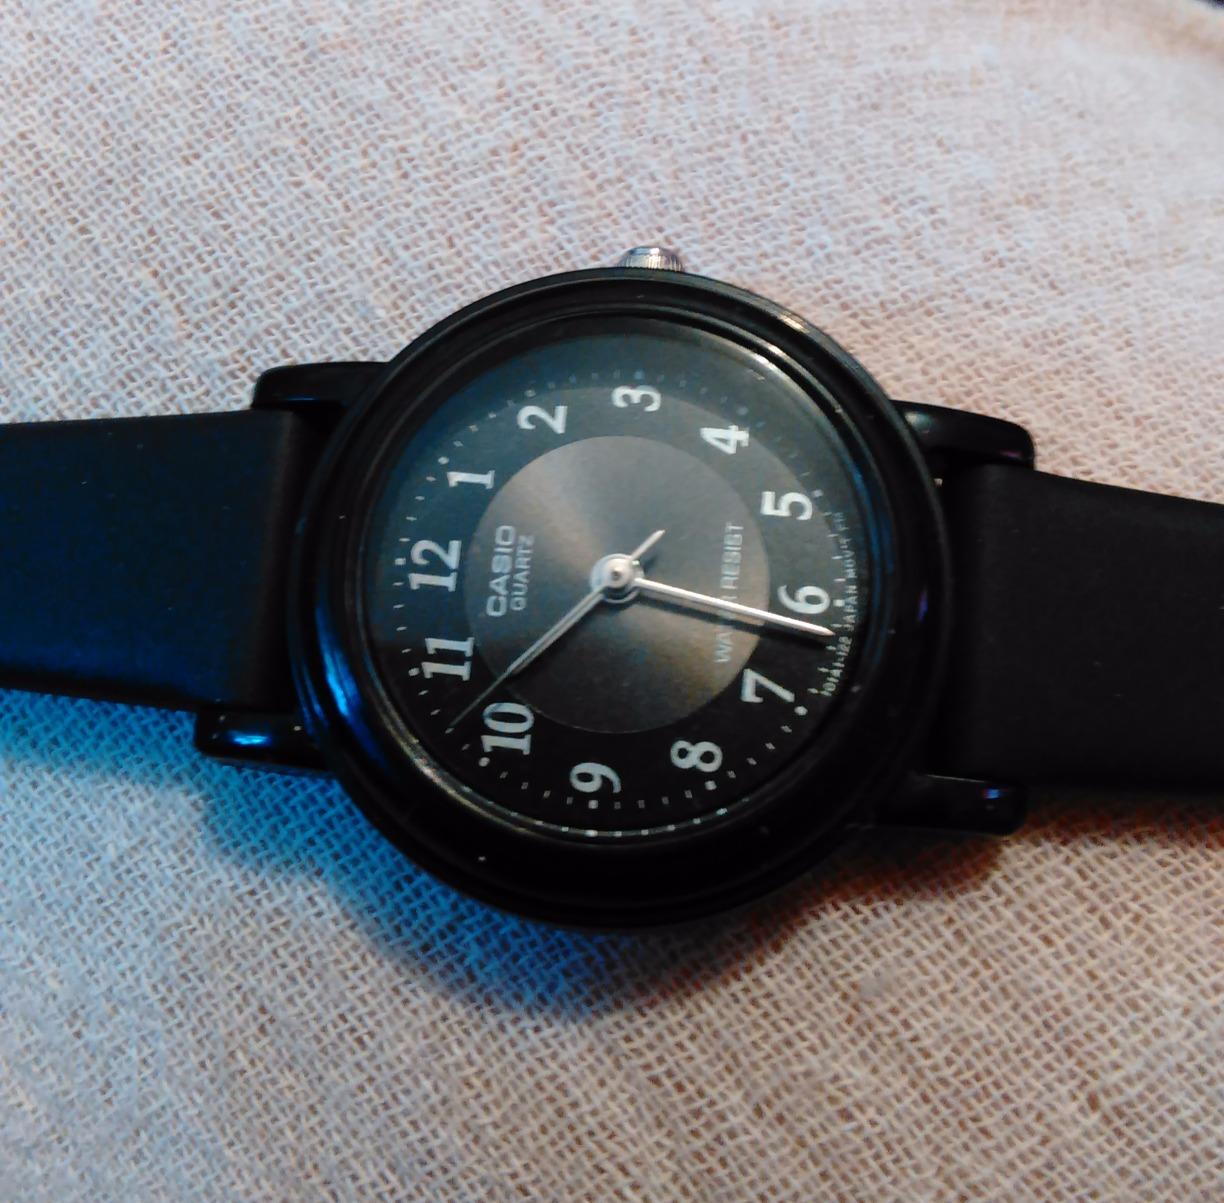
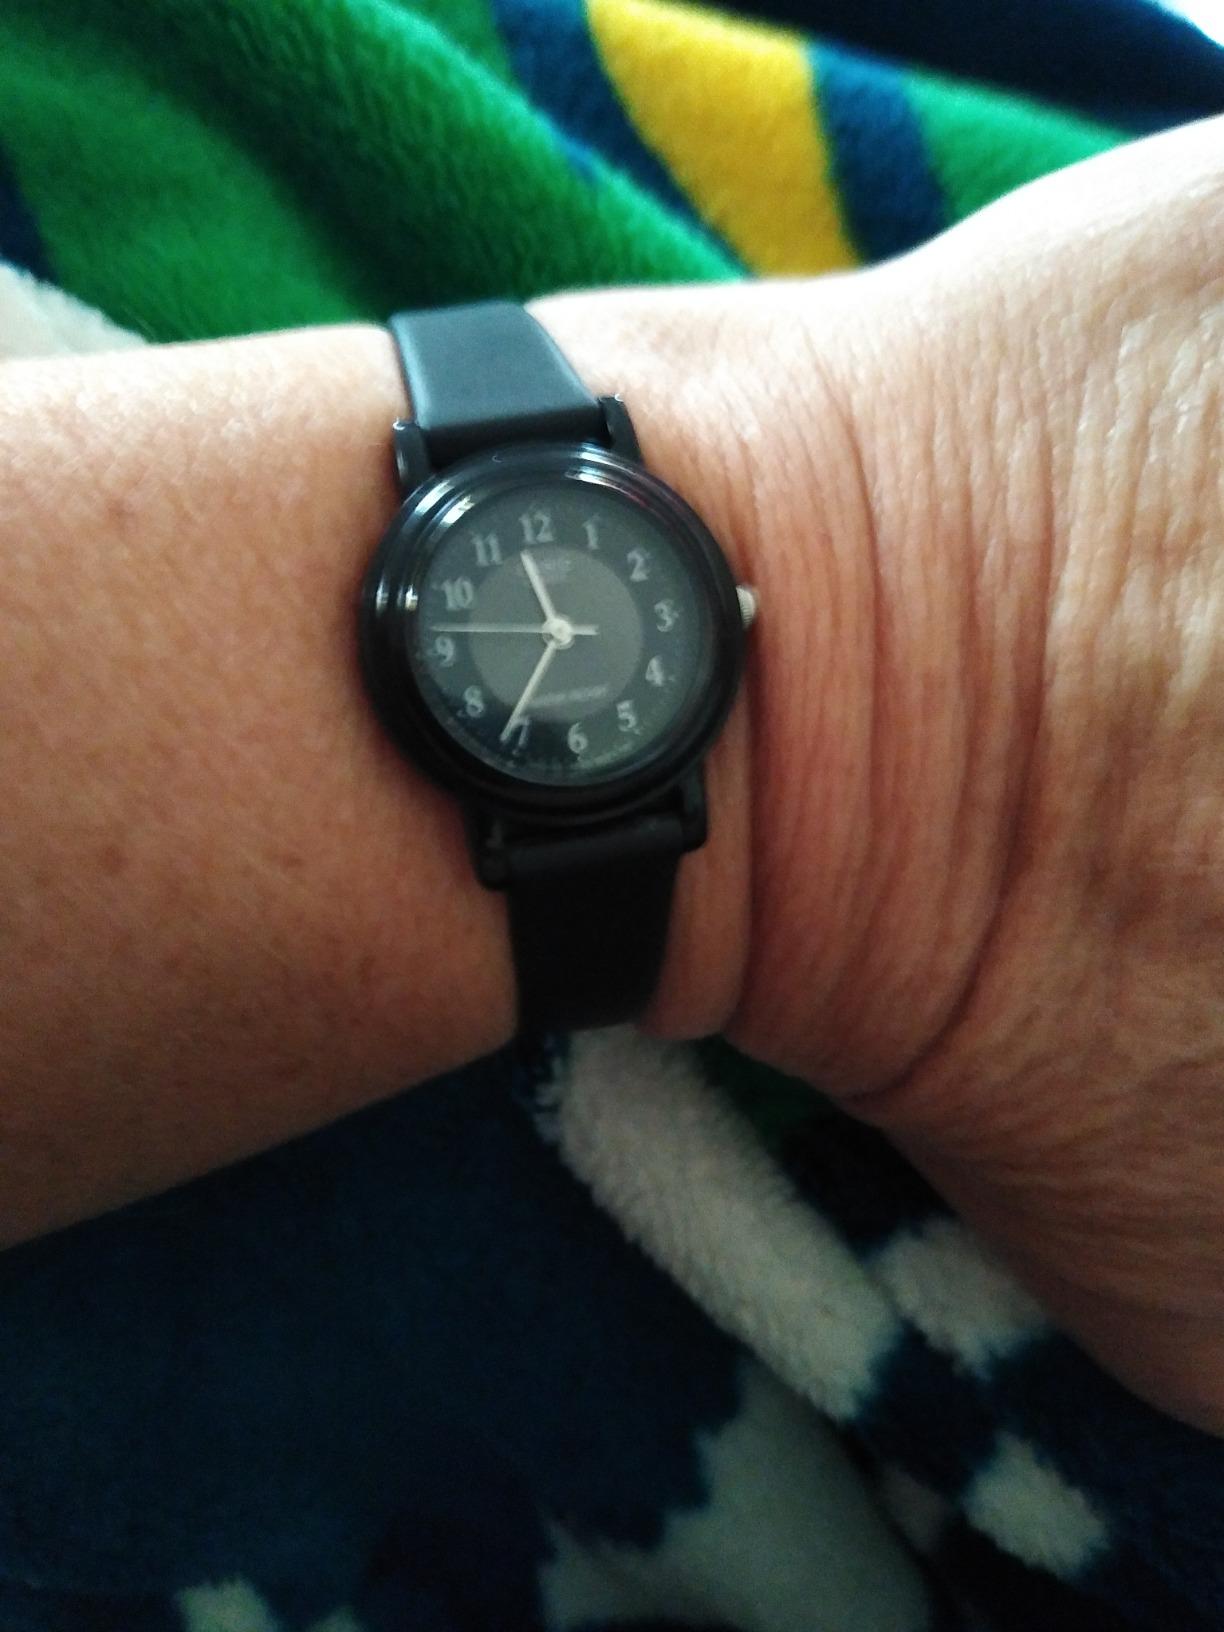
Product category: accessories_watch
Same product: yes